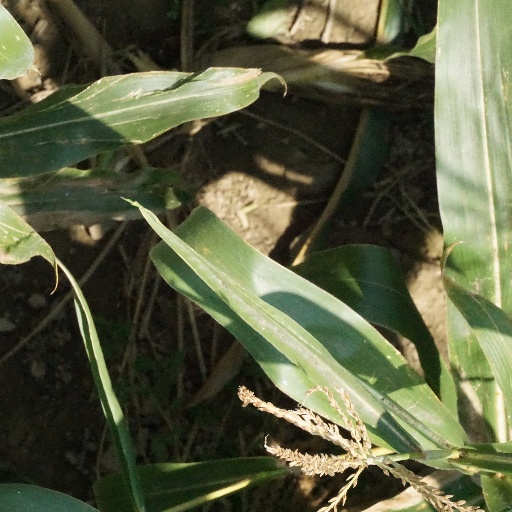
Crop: maize; corn